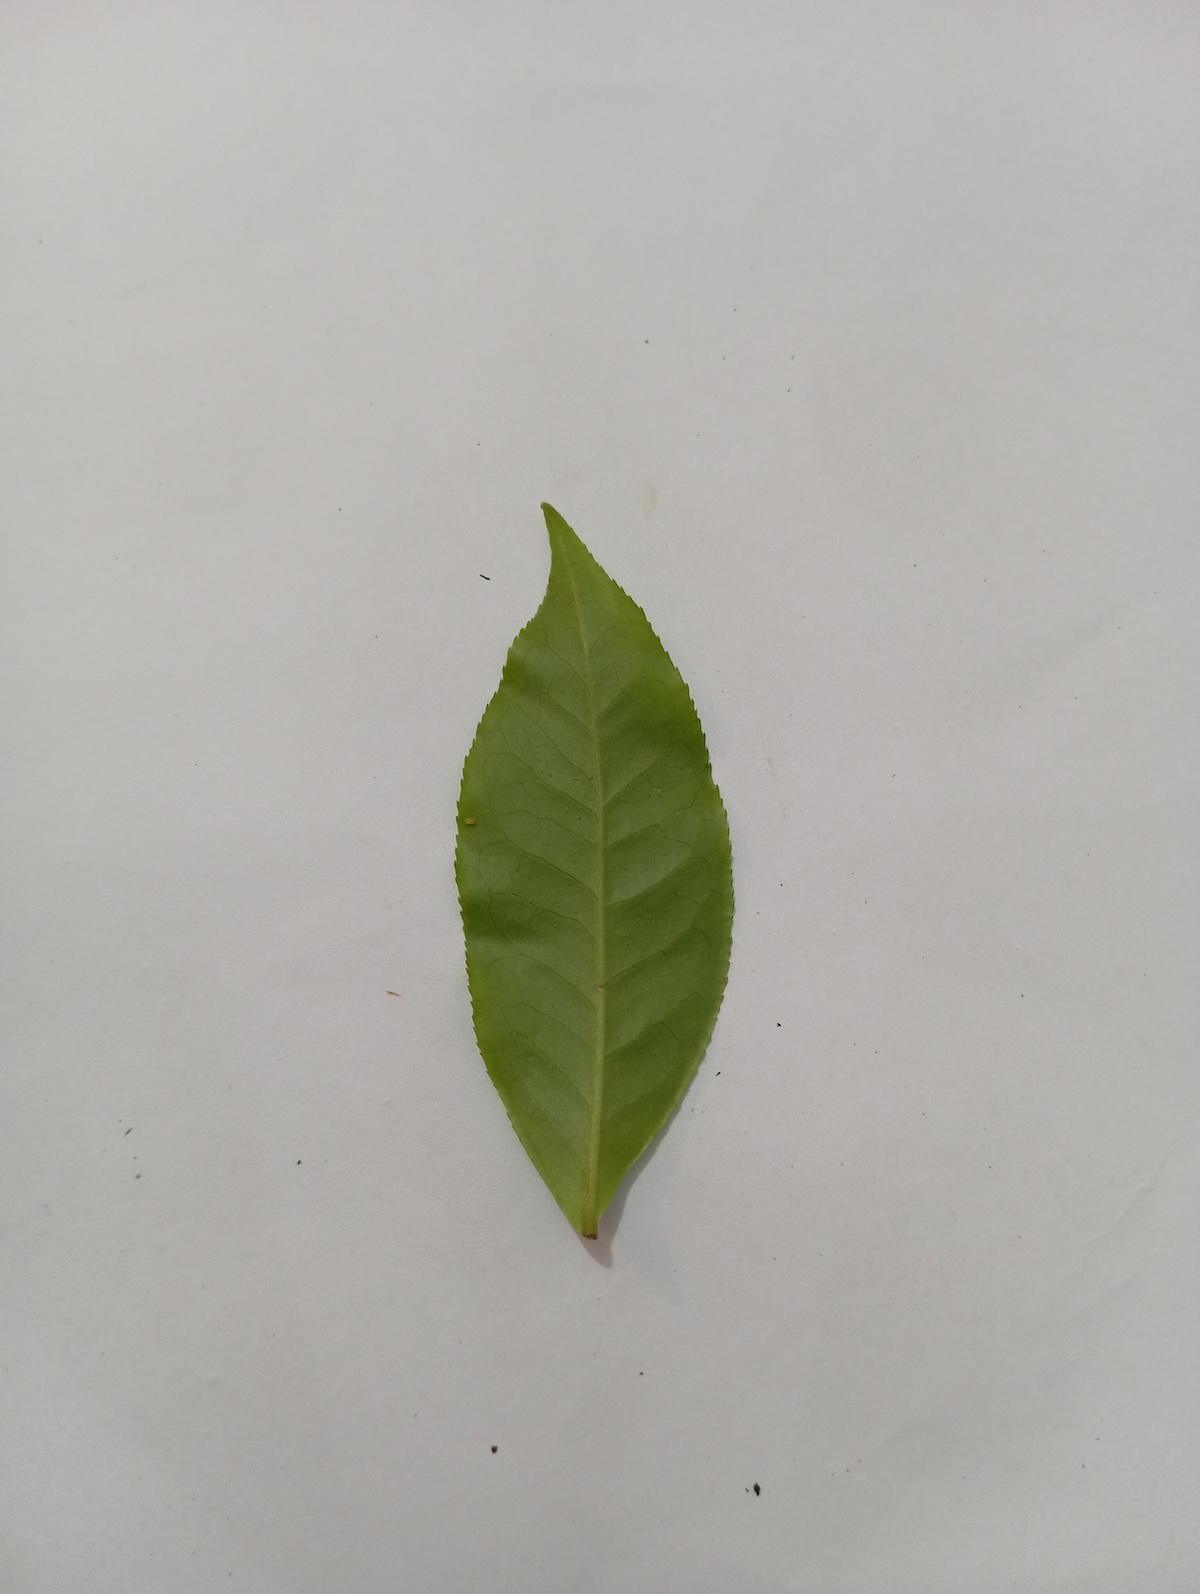
Label: Healthy leaf